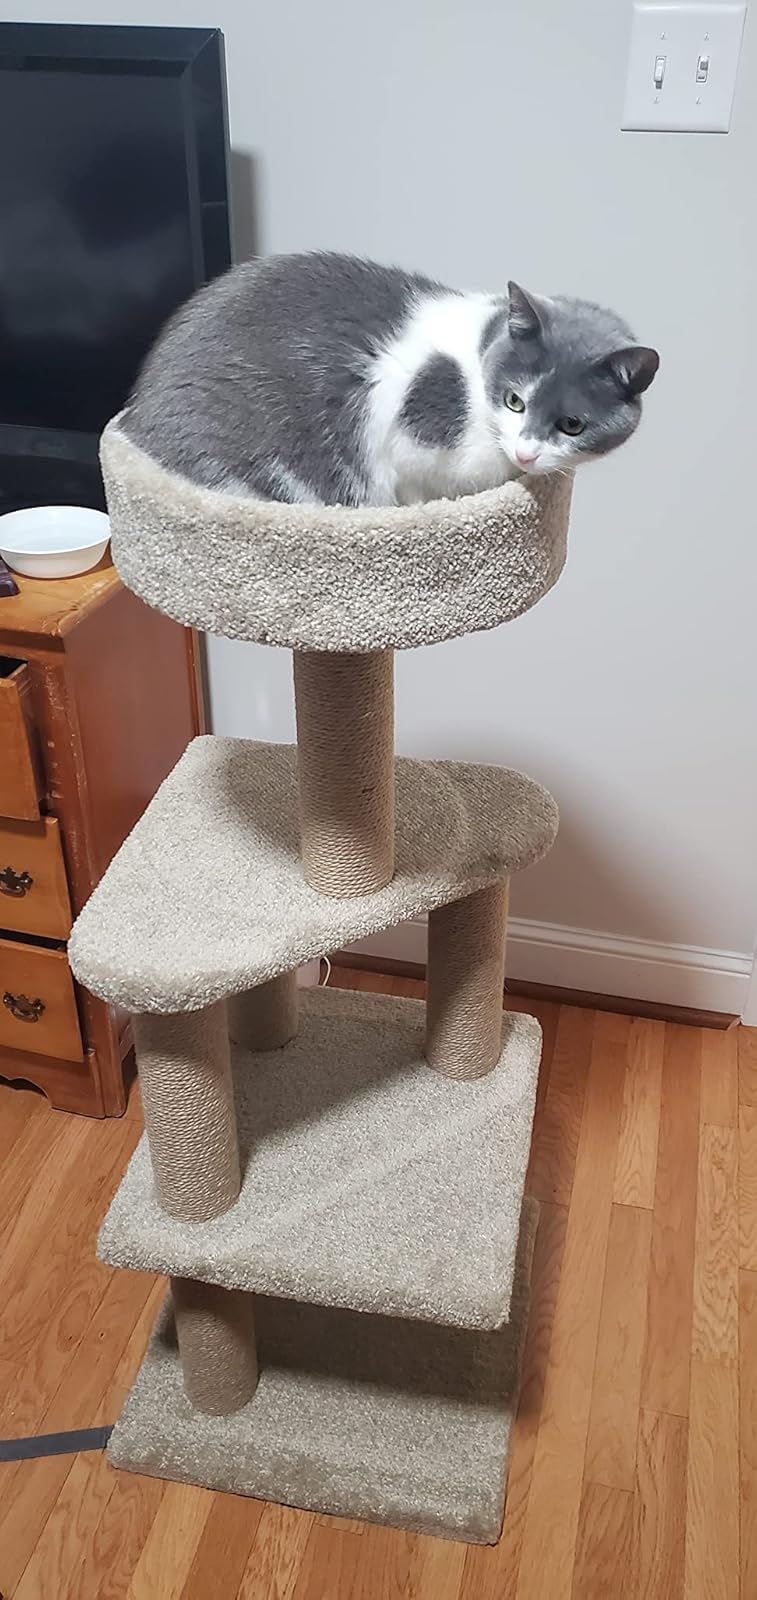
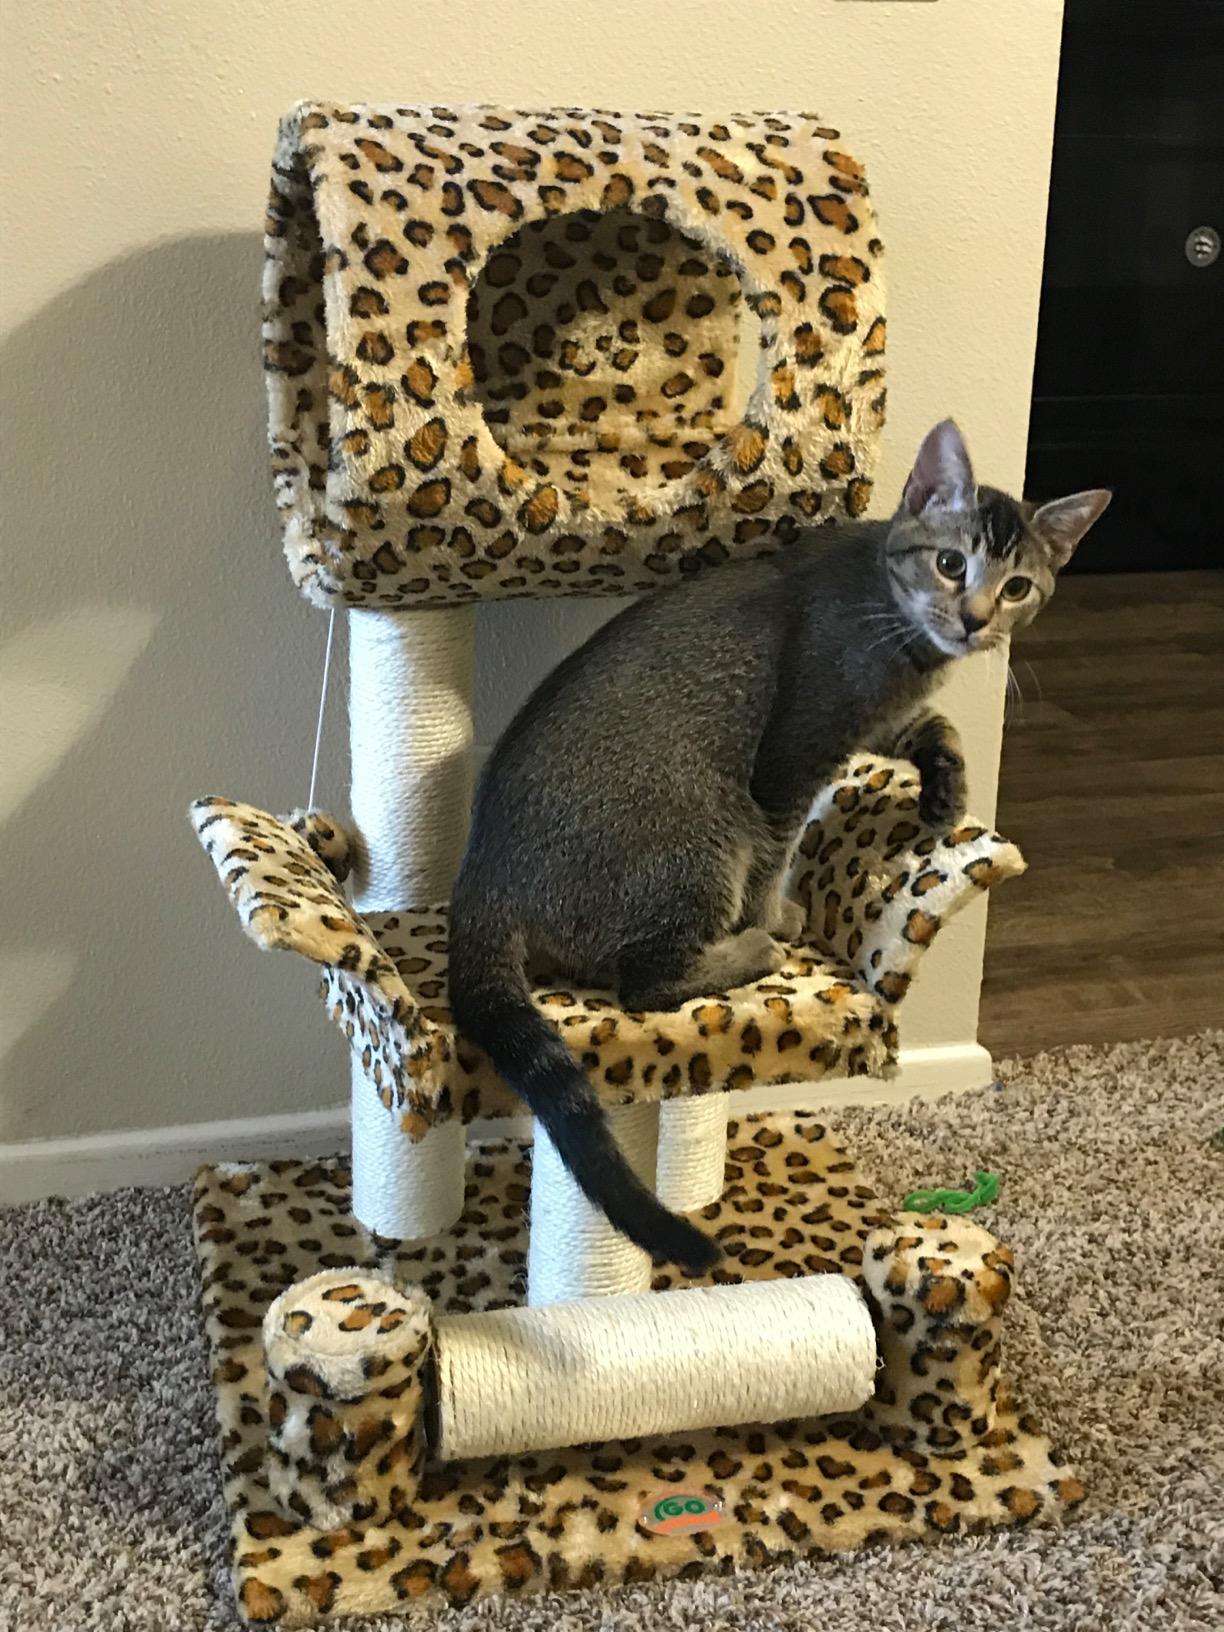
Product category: items_cat tree
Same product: no